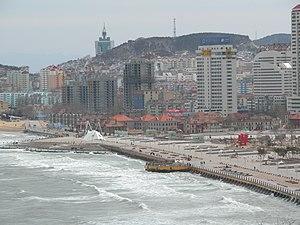
Yantai est le port de pêche le plus important de la province chinoise du Shandong. On y parle le dialecte de Yantai du mandarin Jiao Liao. Le nom occidental ancien de Chefoo ou Tchefou est considéré aujourd'hui comme incorrect, car provenant de l’île de Zhifu qui gouverna Yantai autrefois. Yantai est une ville depuis 1950. Dans les environs de Yantai, on trouve un grand nombre de rivières, dont le Wulong.